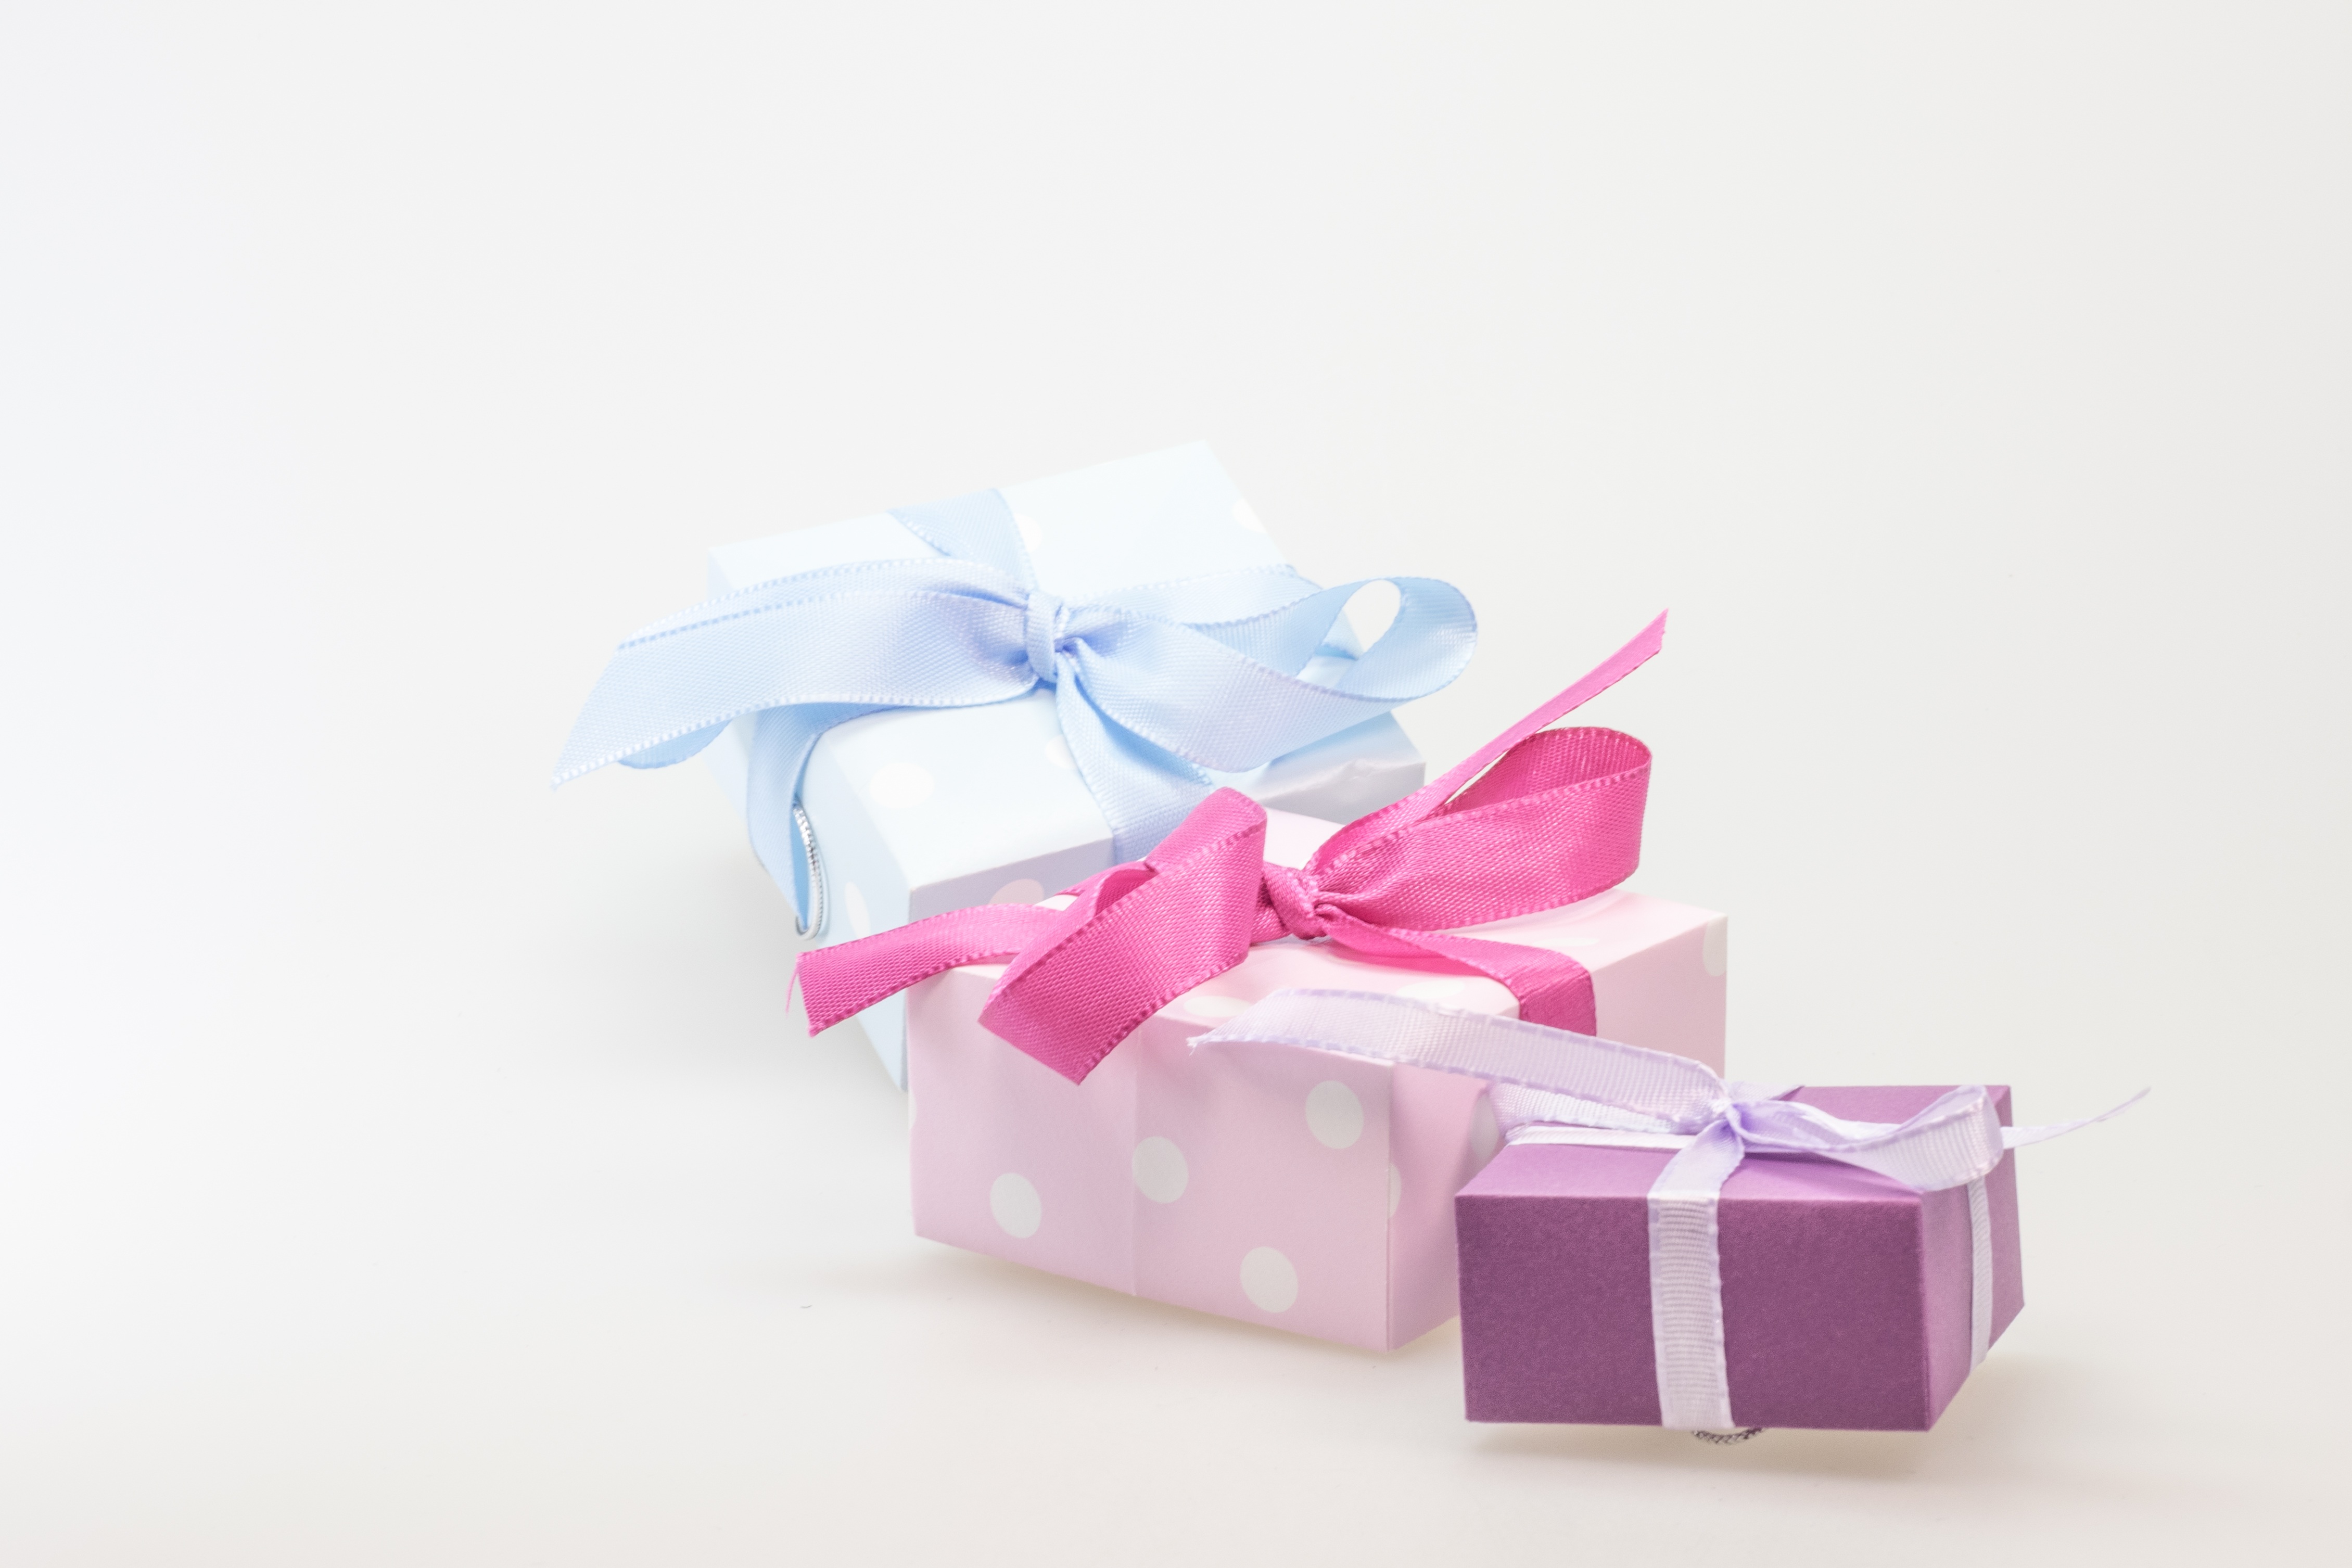
flower, petal, gift, decoration, pink, christmas, package, advent, christmas decoration, gifts, art, festival, consume, packaging, xmas, birthday, loop, made, packed, give, greetings, surprise, gift packaging, merry christmas, christmas shopping, origami paper, wedding favors